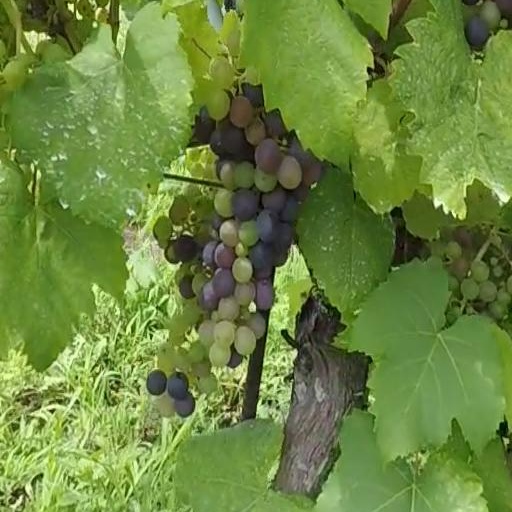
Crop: grape